Hidehiro Mitani

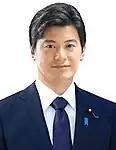
Official portrait, 2020

is a Japanese politician. He has been a member of the House of Representatives since 2017, having previously served from 2012 to 2014. Until 2014, he was a member of Your Party.